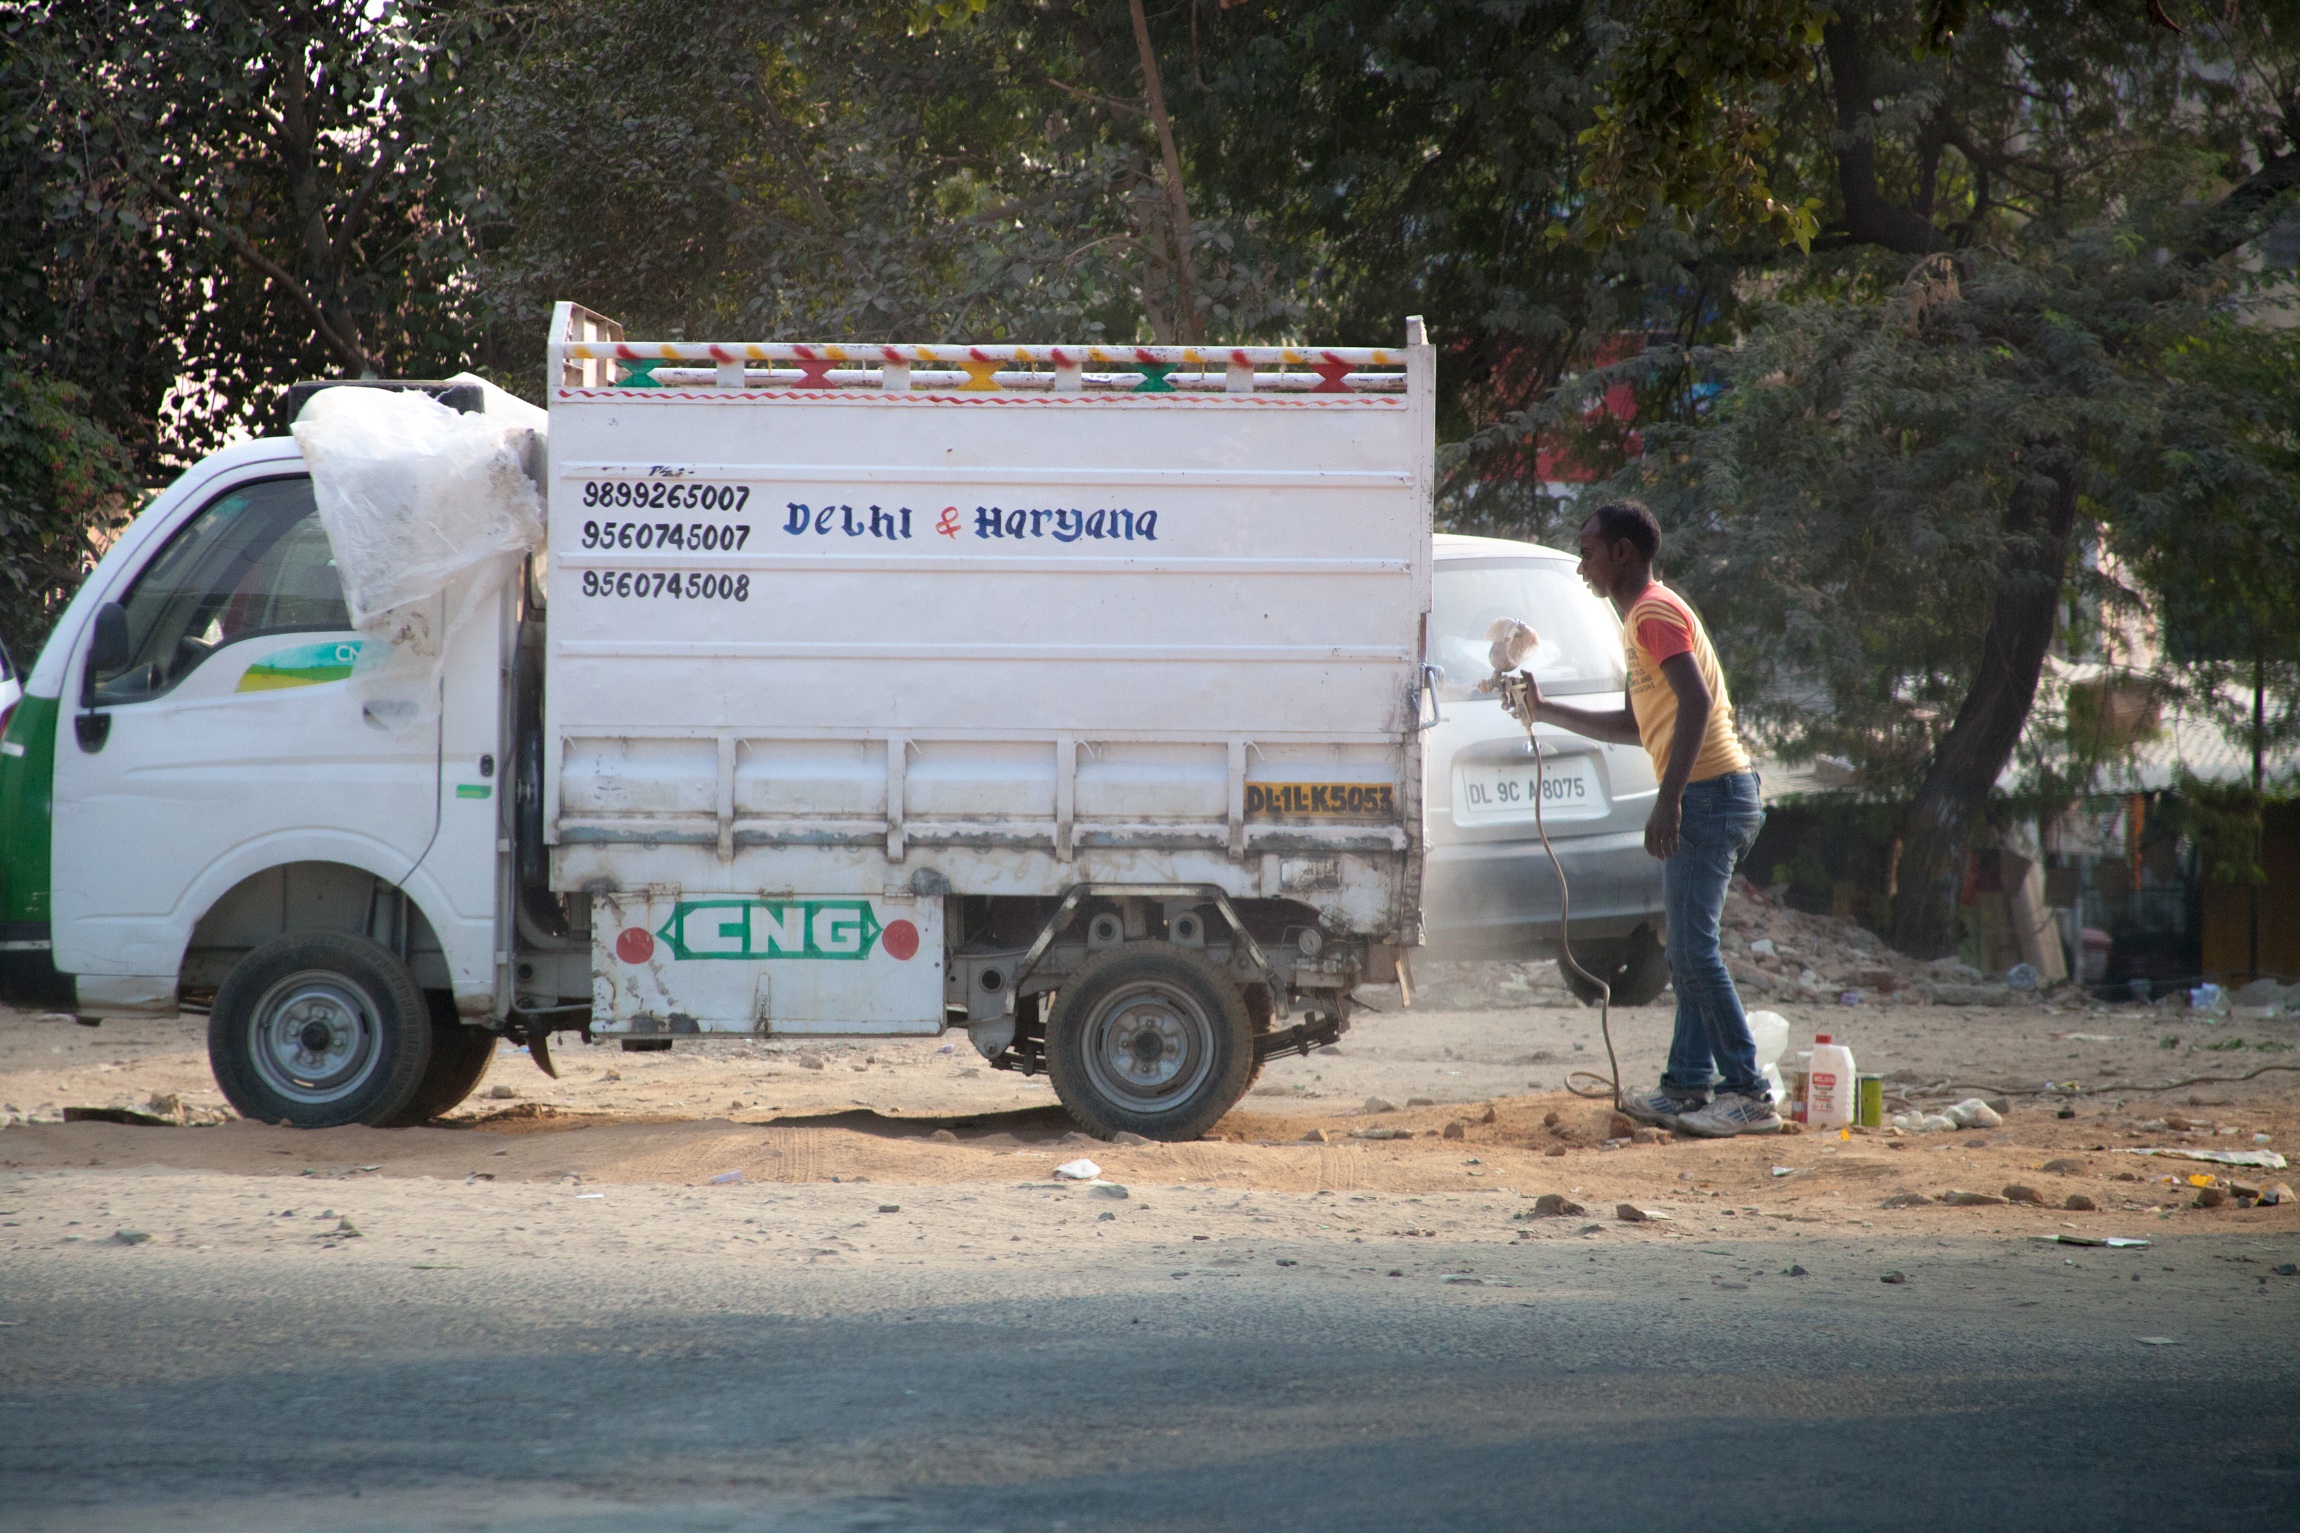
asphalt, transport, truck, vehicle, waste